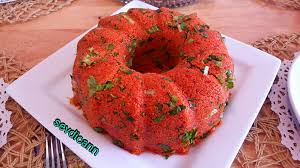
Yemek: kisir